Gomburza

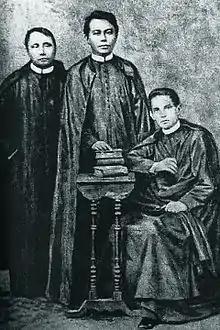
Mariano Gómes, José Burgos, and Jacinto Zamora

Gomburza, alternatively stylized as GOMBURZA or GomBurZa ("Gom" for Gómes, "Bur" for Burgos, and "Za" for Zamora), refers to three Filipino Catholic priests, Mariano Gómes, José Burgos, and Jacinto Zamora, who were executed by a garrote on February 17, 1872, in Bagumbayan, Philippines by Spanish colonial authorities on charges of subversion arising from the 1872 Cavite mutiny. The name is a portmanteau of the priests' surnames.